May Day (short story)

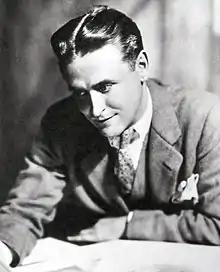
F. Scott Fitzgerald

Fitzgerald based "May Day" on events that transpired in New York City circa 1918–1919. An assault by an enraged mob upon the offices of the socialist newspaper "The New York Call" inspired the similar incident in the story, and the death of a young Princetonian acquaintance who shot himself inspired Gordon Sterrett's suicide. He wrote: